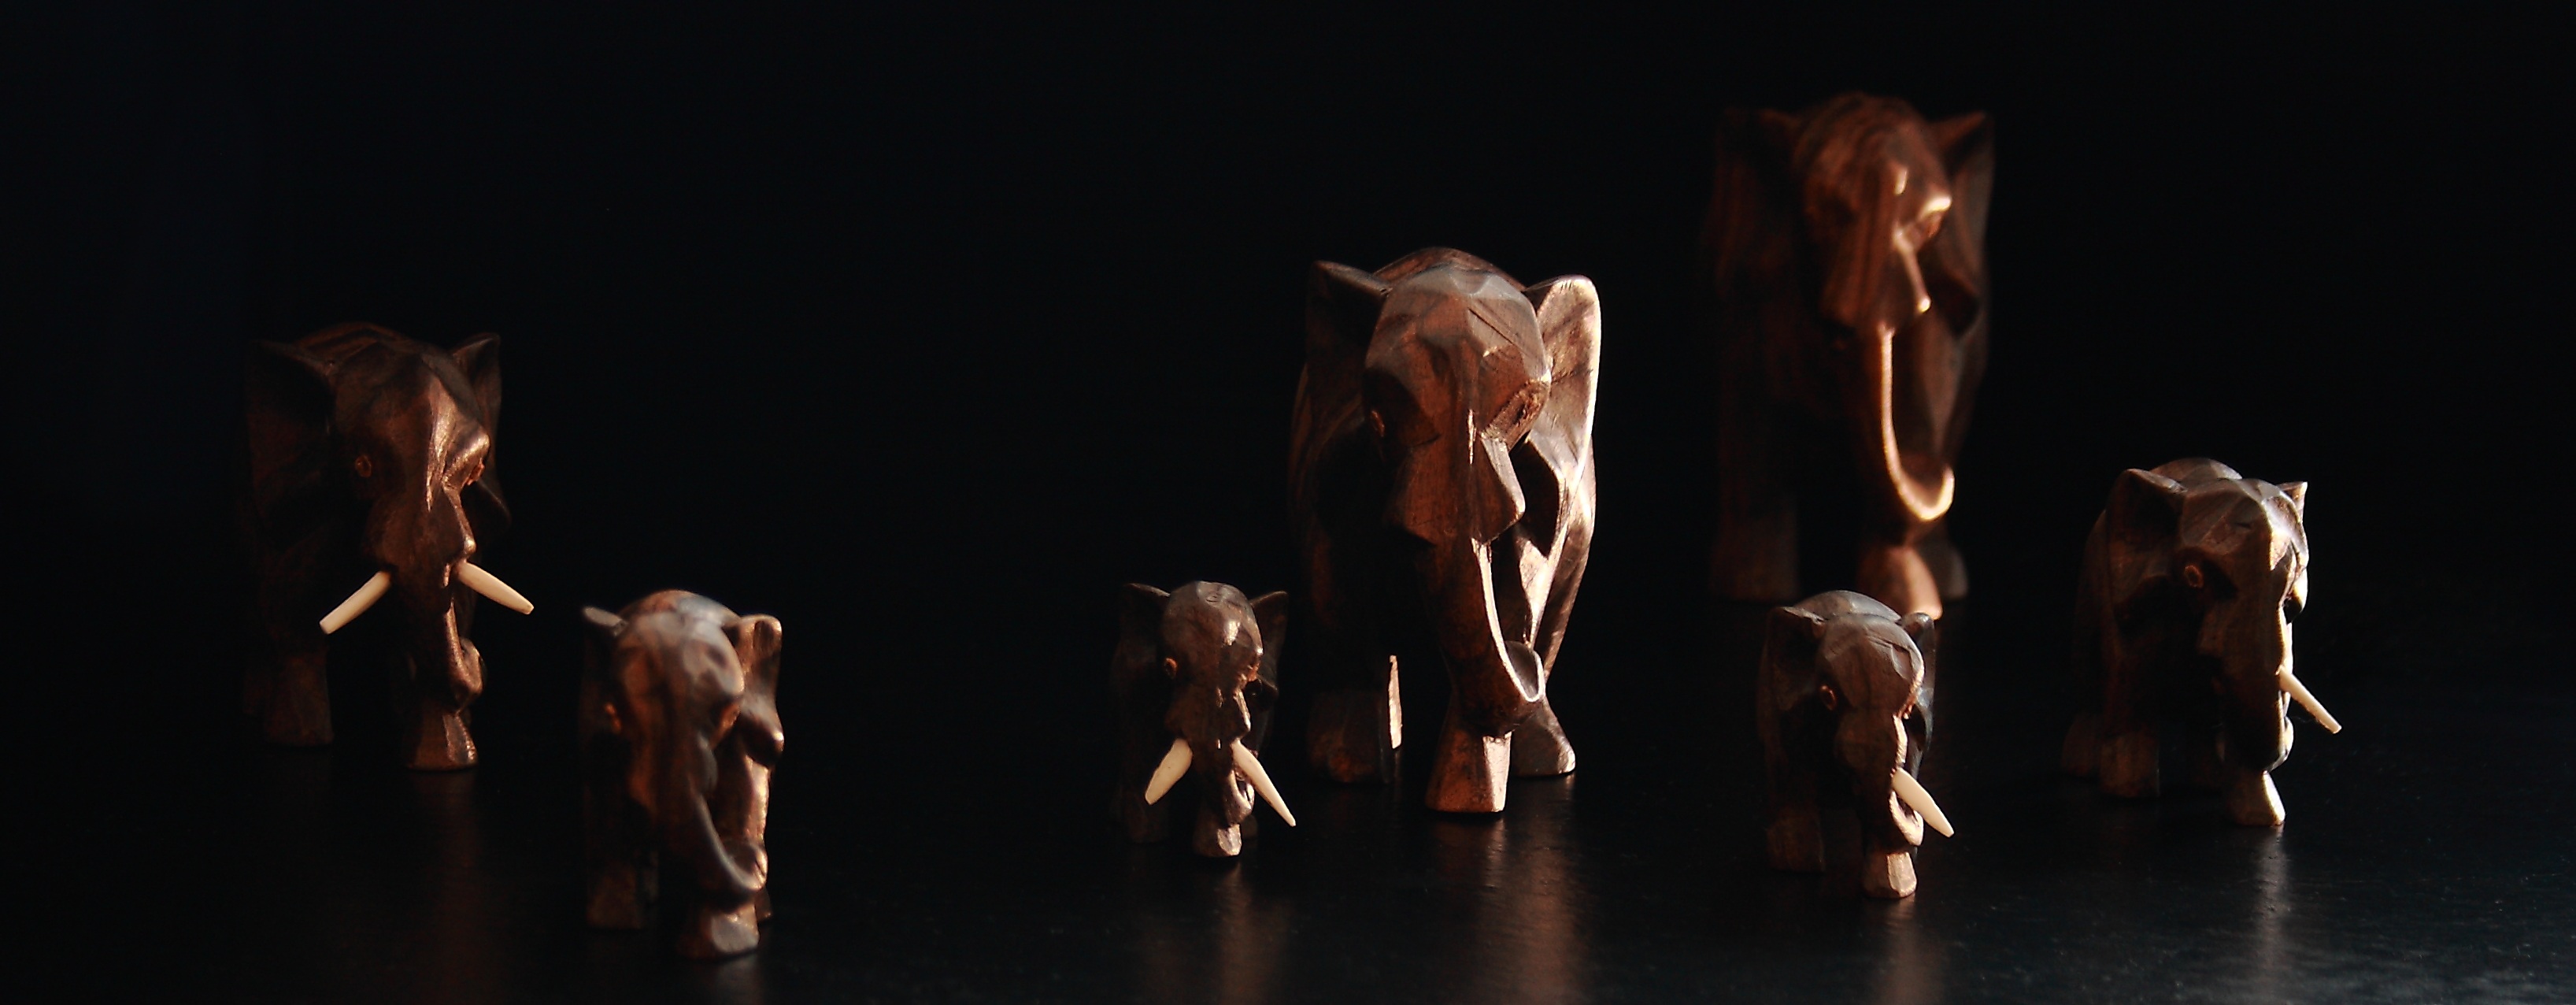
dance, banner, still life, elephant, performance art, theatre, stage, figure, sports, culture, expensive, entertainment, handwork, performing arts, choreography, musical theatre, modern dance, concert dance